Bruce Hurst

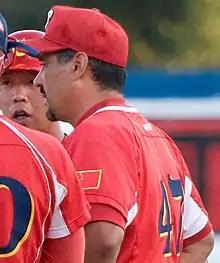
Hurst with the China national baseball team in 2008

Bruce Vee Hurst (born March 24, 1958) is an American former Major League Baseball left-handed starting pitcher. He is best remembered for his performance for the Boston Red Sox in the postseason, where he won two games while allowing only two runs total. Prior to the miraculous Game 6 comeback by the New York Mets, he was the presumed World Series MVP. Two days later, in Game 7, Hurst was sent out to pitch the decisive game for the Sox, but he left with a no-decision when Boston saw a three run lead turn into a tie in the sixth with Hurst on the mound (New York eventually won the game and the Series); Hurst pitched a total of 23 innings, most among any pitcher in the Series and allowed five earned runs.